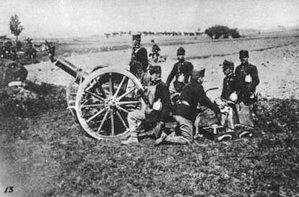
Artillerie austro-hongroise à l'entraînement in ""The Illustrated London News"" du 1er août 1914 (Vol CXLV Page 17)"